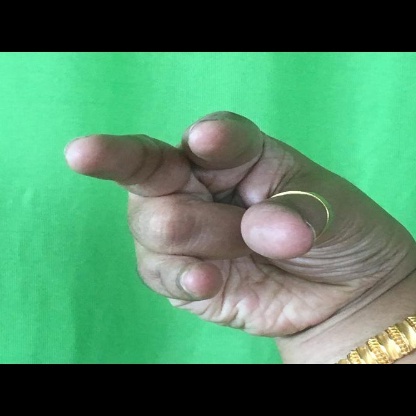
Mudra: Kangulam